Mubarak Al-Sabah

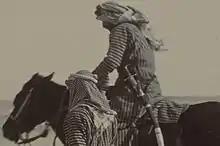
Mubarak Al Sabah on horseback alongside an accomplice in 1903.

Mubarak carried on different activities that helped Kuwait gain more power and sovereignty apart from the Ottomans. Mubarak allowed exclusive rights for Britain to set up a post office in Kuwait in 1904 and in 1905-06 it was being considered that Kuwait should fly its own flag instead of the Ottoman standard. However, neither the post office nor the flag would happen until World War I. Mubarak as well, in October 1907 sold the rights for any terminus railroad sites to the British, compromising the German-Ottoman plan to extend the Berlin-Baghdad Railway to the port, which would have given them access to trade on the Indian subcontinent. In exchange Mubarak received £4000 per year and a promise that Britain would recognize Kuwait's autonomy and the Sheikh's power over it. The British government recognised Mubarak by appointing him an honorary Knight Commander of the Order of the Indian Empire (KCIE) in the 1911 Delhi Durbar Honours, with further recognition as an honorary Knight Commander of the Order of the Star of India (KCSI) in the 1914 Birthday Honours.